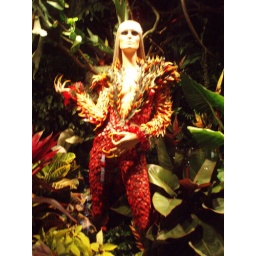
As seen in Macy's flower show window